Max Immelmann

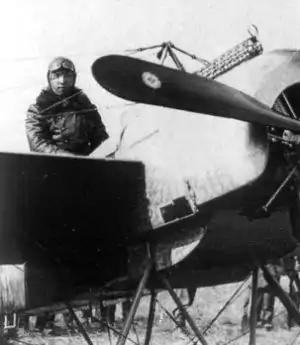
Immelmann's first Eindecker, "E.13/15"

When World War I started, Immelmann was called to active service, transferred to the German Army's air arm, "Die Fliegertruppe des Deutschen Kaiserreiches" (later known as the "Luftstreitkräfte") and was sent for pilot training at Johannisthal Air Field in November 1914. He was initially stationed in northern France.